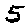
Label: 5